Józef Weyssenhoff

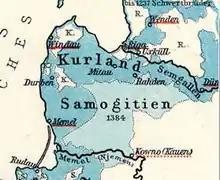
Map of Samogitia in the 14th century

He spent his childhood between Vilnius and Samogitia, then moved to Warsaw to follow gymnasium.